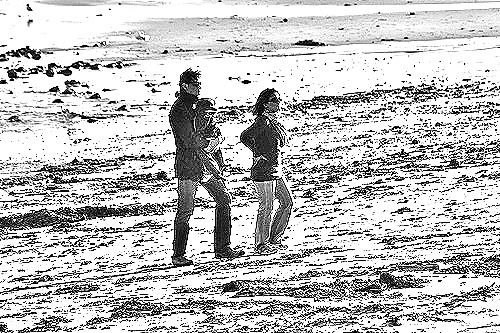
Portrait style: Sketch Portrait